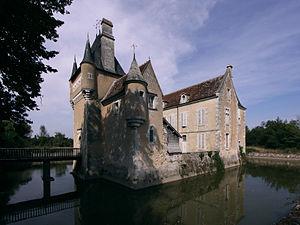
Le château du Plaix est un château situé sur la commune de Saint-Hilaire-en-Lignières, dans le département du Cher, en France. Il se trouve au bord de la rivière Arnon, qui coule immédiatement à l'est du château.